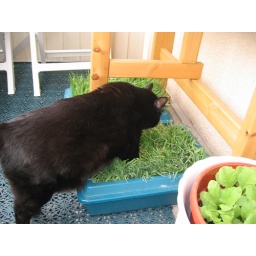
Radishes in the pot in the lower right. Cat's grass in the box and she loves it.